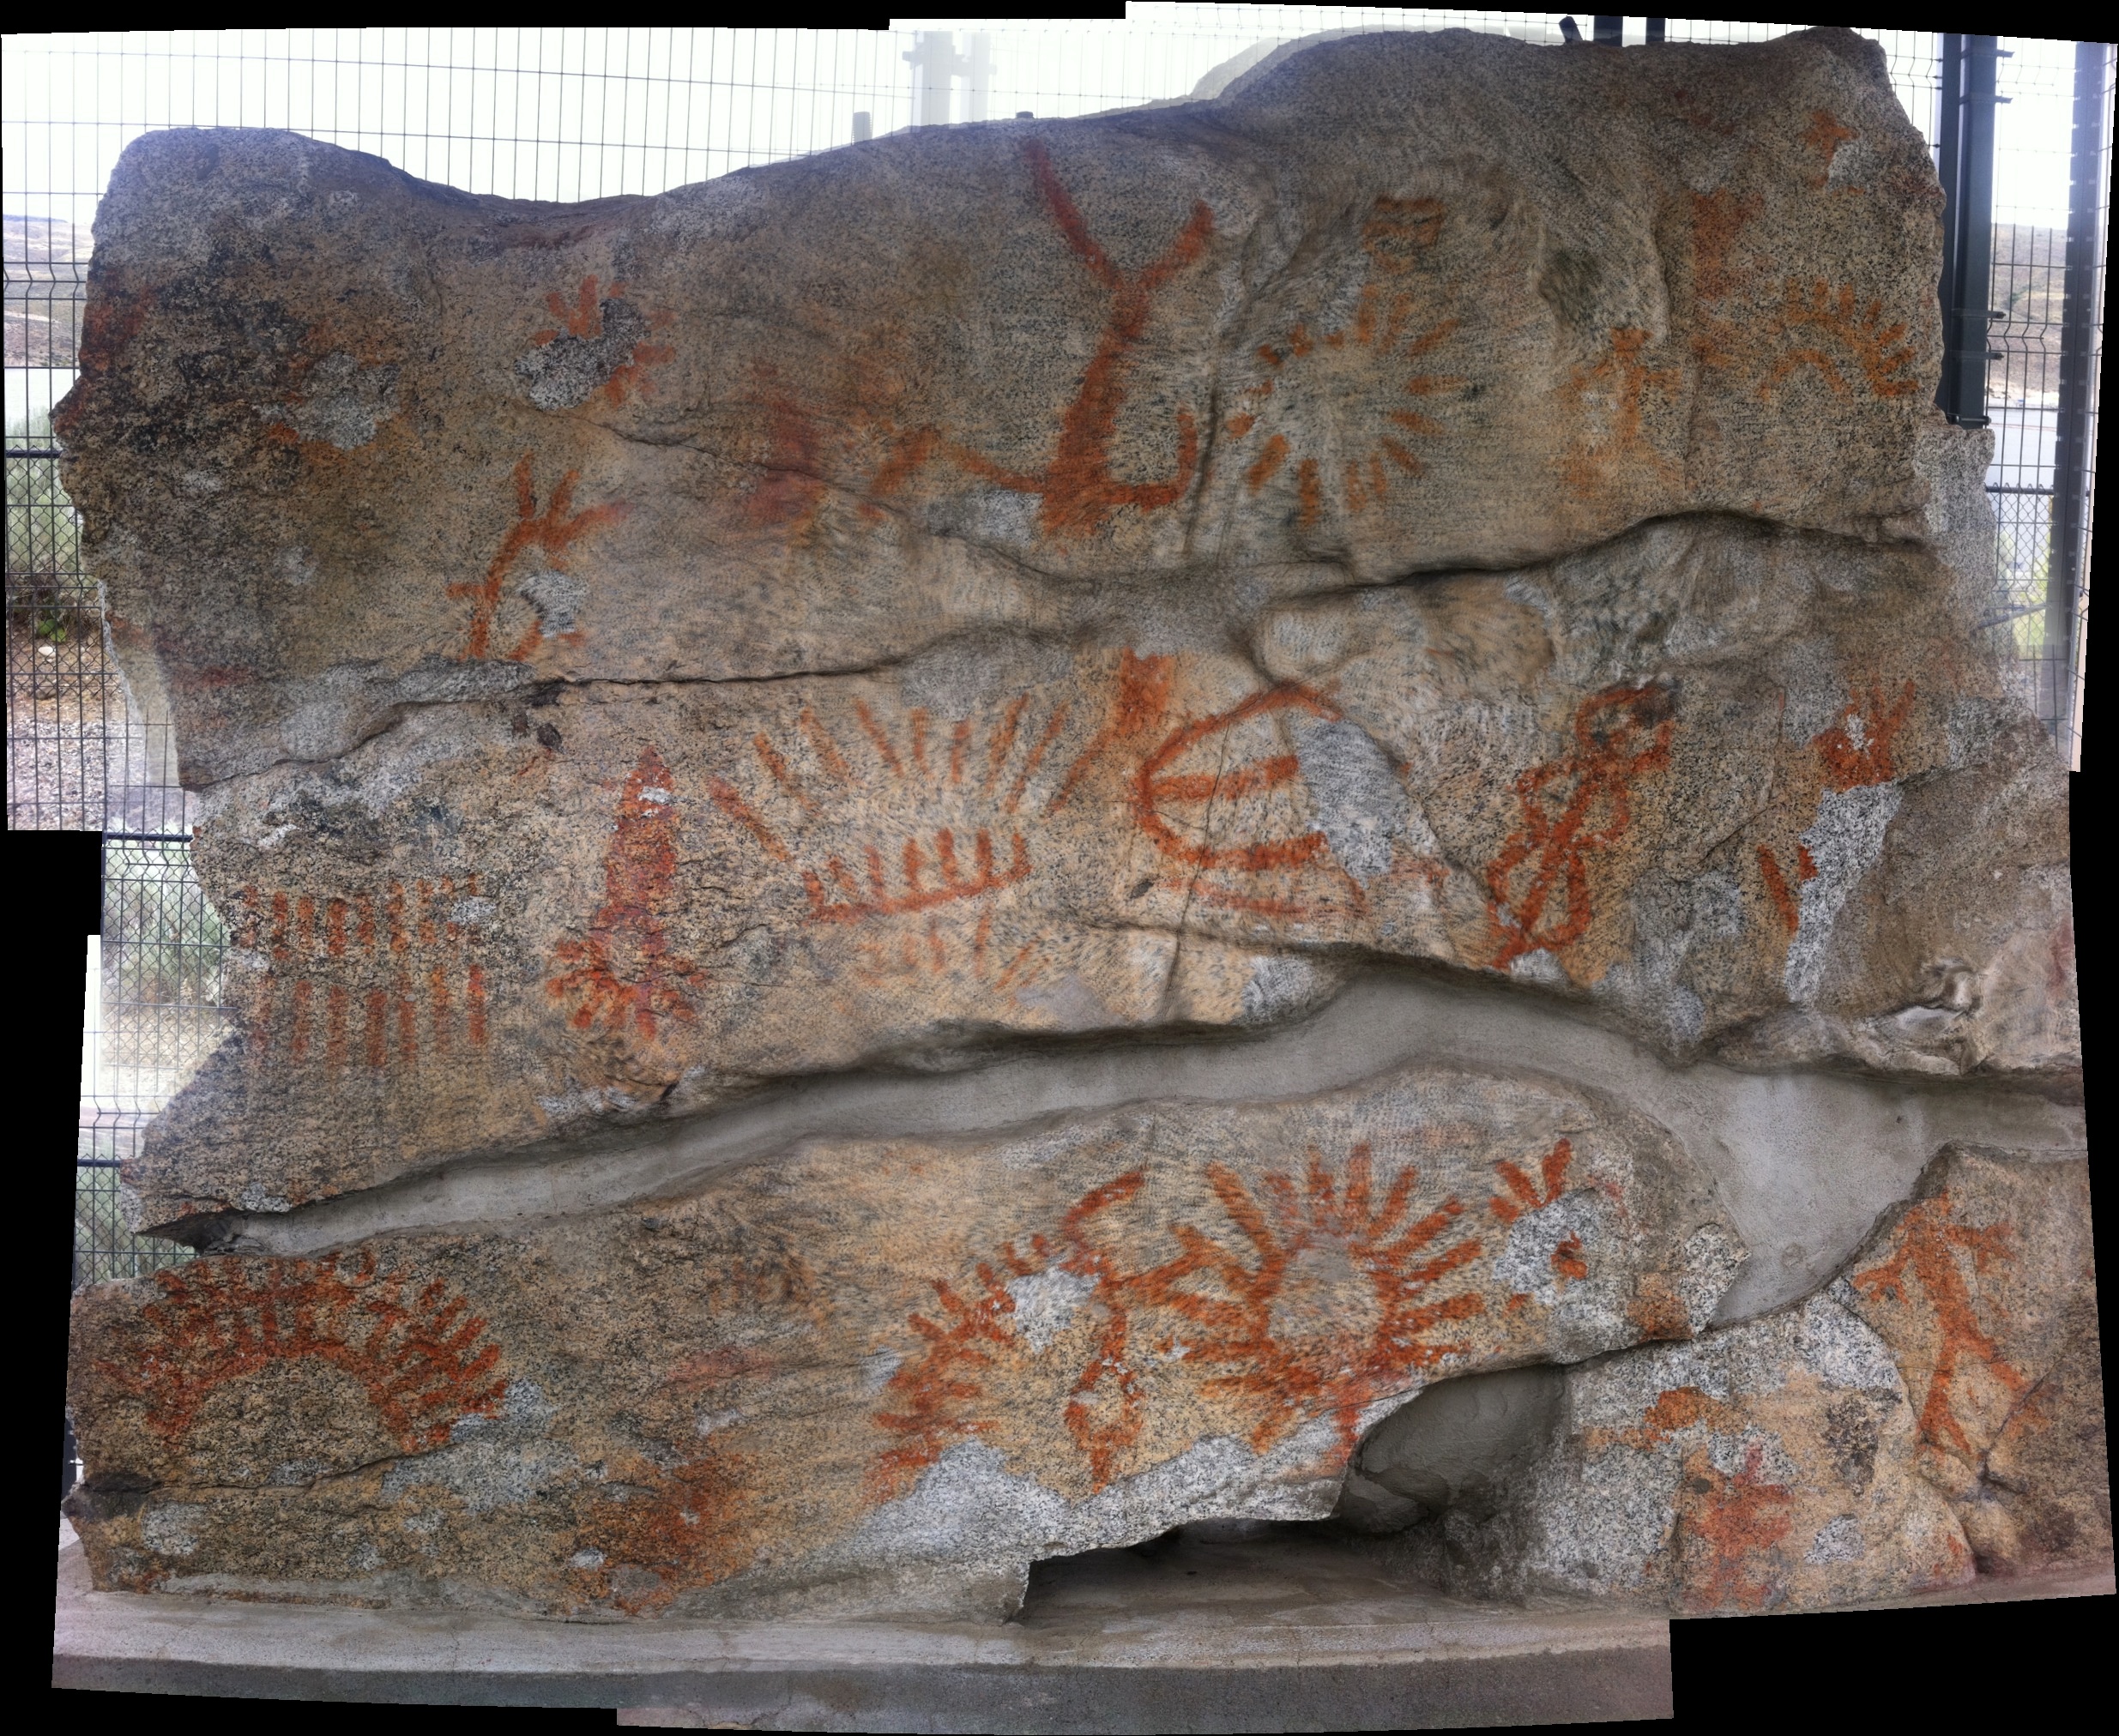
rock, panorama, formation, material, washington, art, geology, granite, odyssey, petroglyph, stone carving